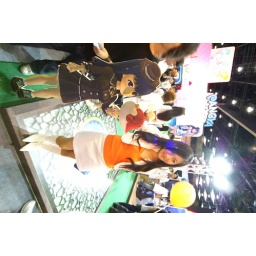
pangya.in.th - cute girls in and out of the game